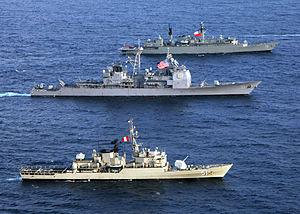
La marine de guerre, les forces navales, la marine nationale, la marine militaire, l’armée navale ou l’armée de mer, est une des composantes de l’armée de certains États.